Honor Up

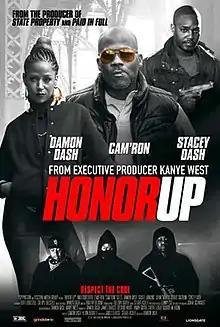
Film poster

Honor Up is a 2018 action film directed and co-written by Damon Dash and executive produced by Kanye West. Starring Dash, Cam'ron, Daniel Jenkins, Murda Mook, Nicholas Turturro and Stacey Dash, the film was released on February 16, 2018 to generally negative reviews.